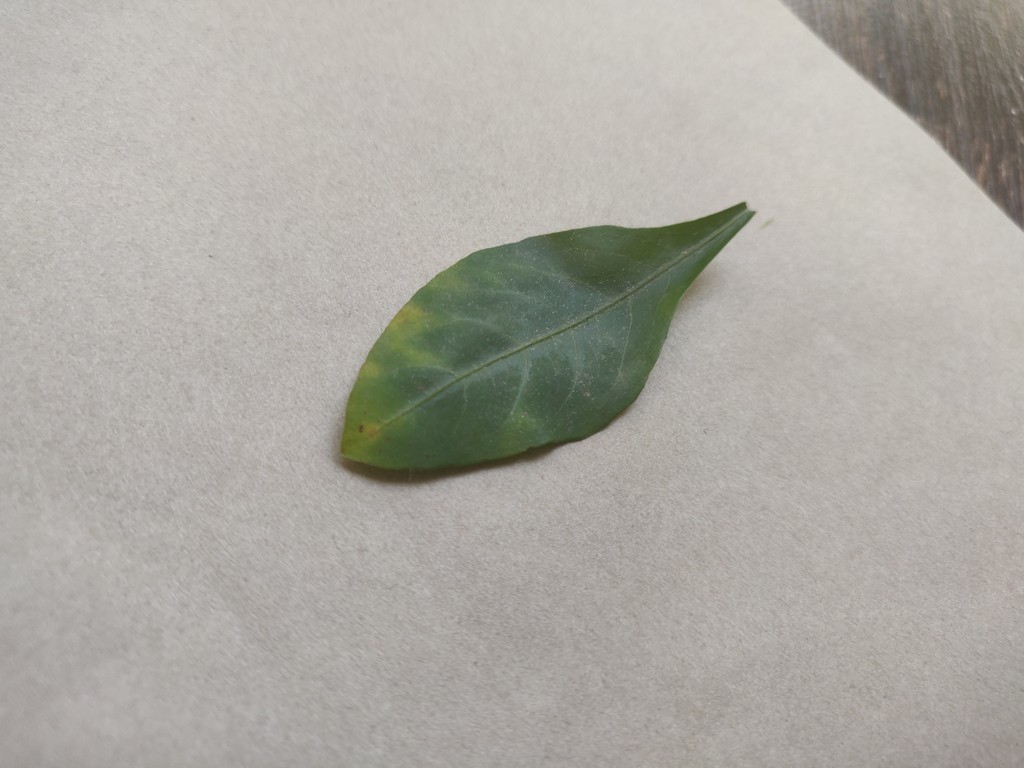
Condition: Unhealthy
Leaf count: single
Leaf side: front